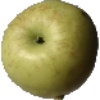
Label: Apple Golden 3